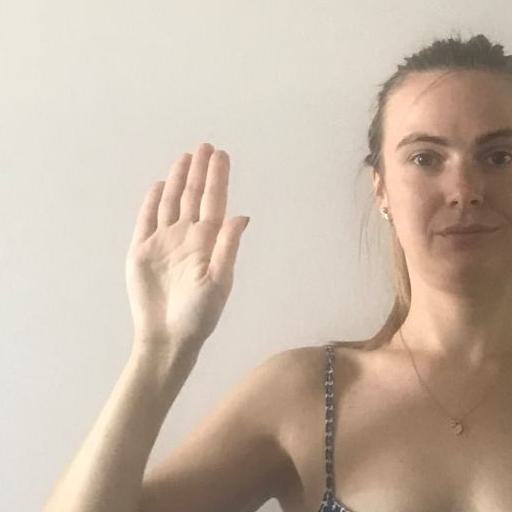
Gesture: stop